Human guise

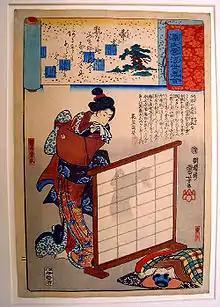
The "kitsune" Kuzunoha casts a fox's shadow even in human form. Kuzunoha, a popular figure in folklore, has become the subject of kabuki plays. Print by Utagawa Kuniyoshi.

In Japanese mythology, "kitsune", or legendary foxes, often take on a human disguise; most frequently taking the form of an elderly man, an attractive woman, or a child. "Kitsune" can also replicate the exact appearance of a specific person. In medieval Japan, the belief that any beautiful women met alone at dusk was a "kitsune" was prevalent. In some legends, "kitsune" cannot fully transform, but maintain a tail or other foxlike characteristic such as long red hair. Some "kitsune" in disguise prey on humans through sexual contact, much like the succubus.